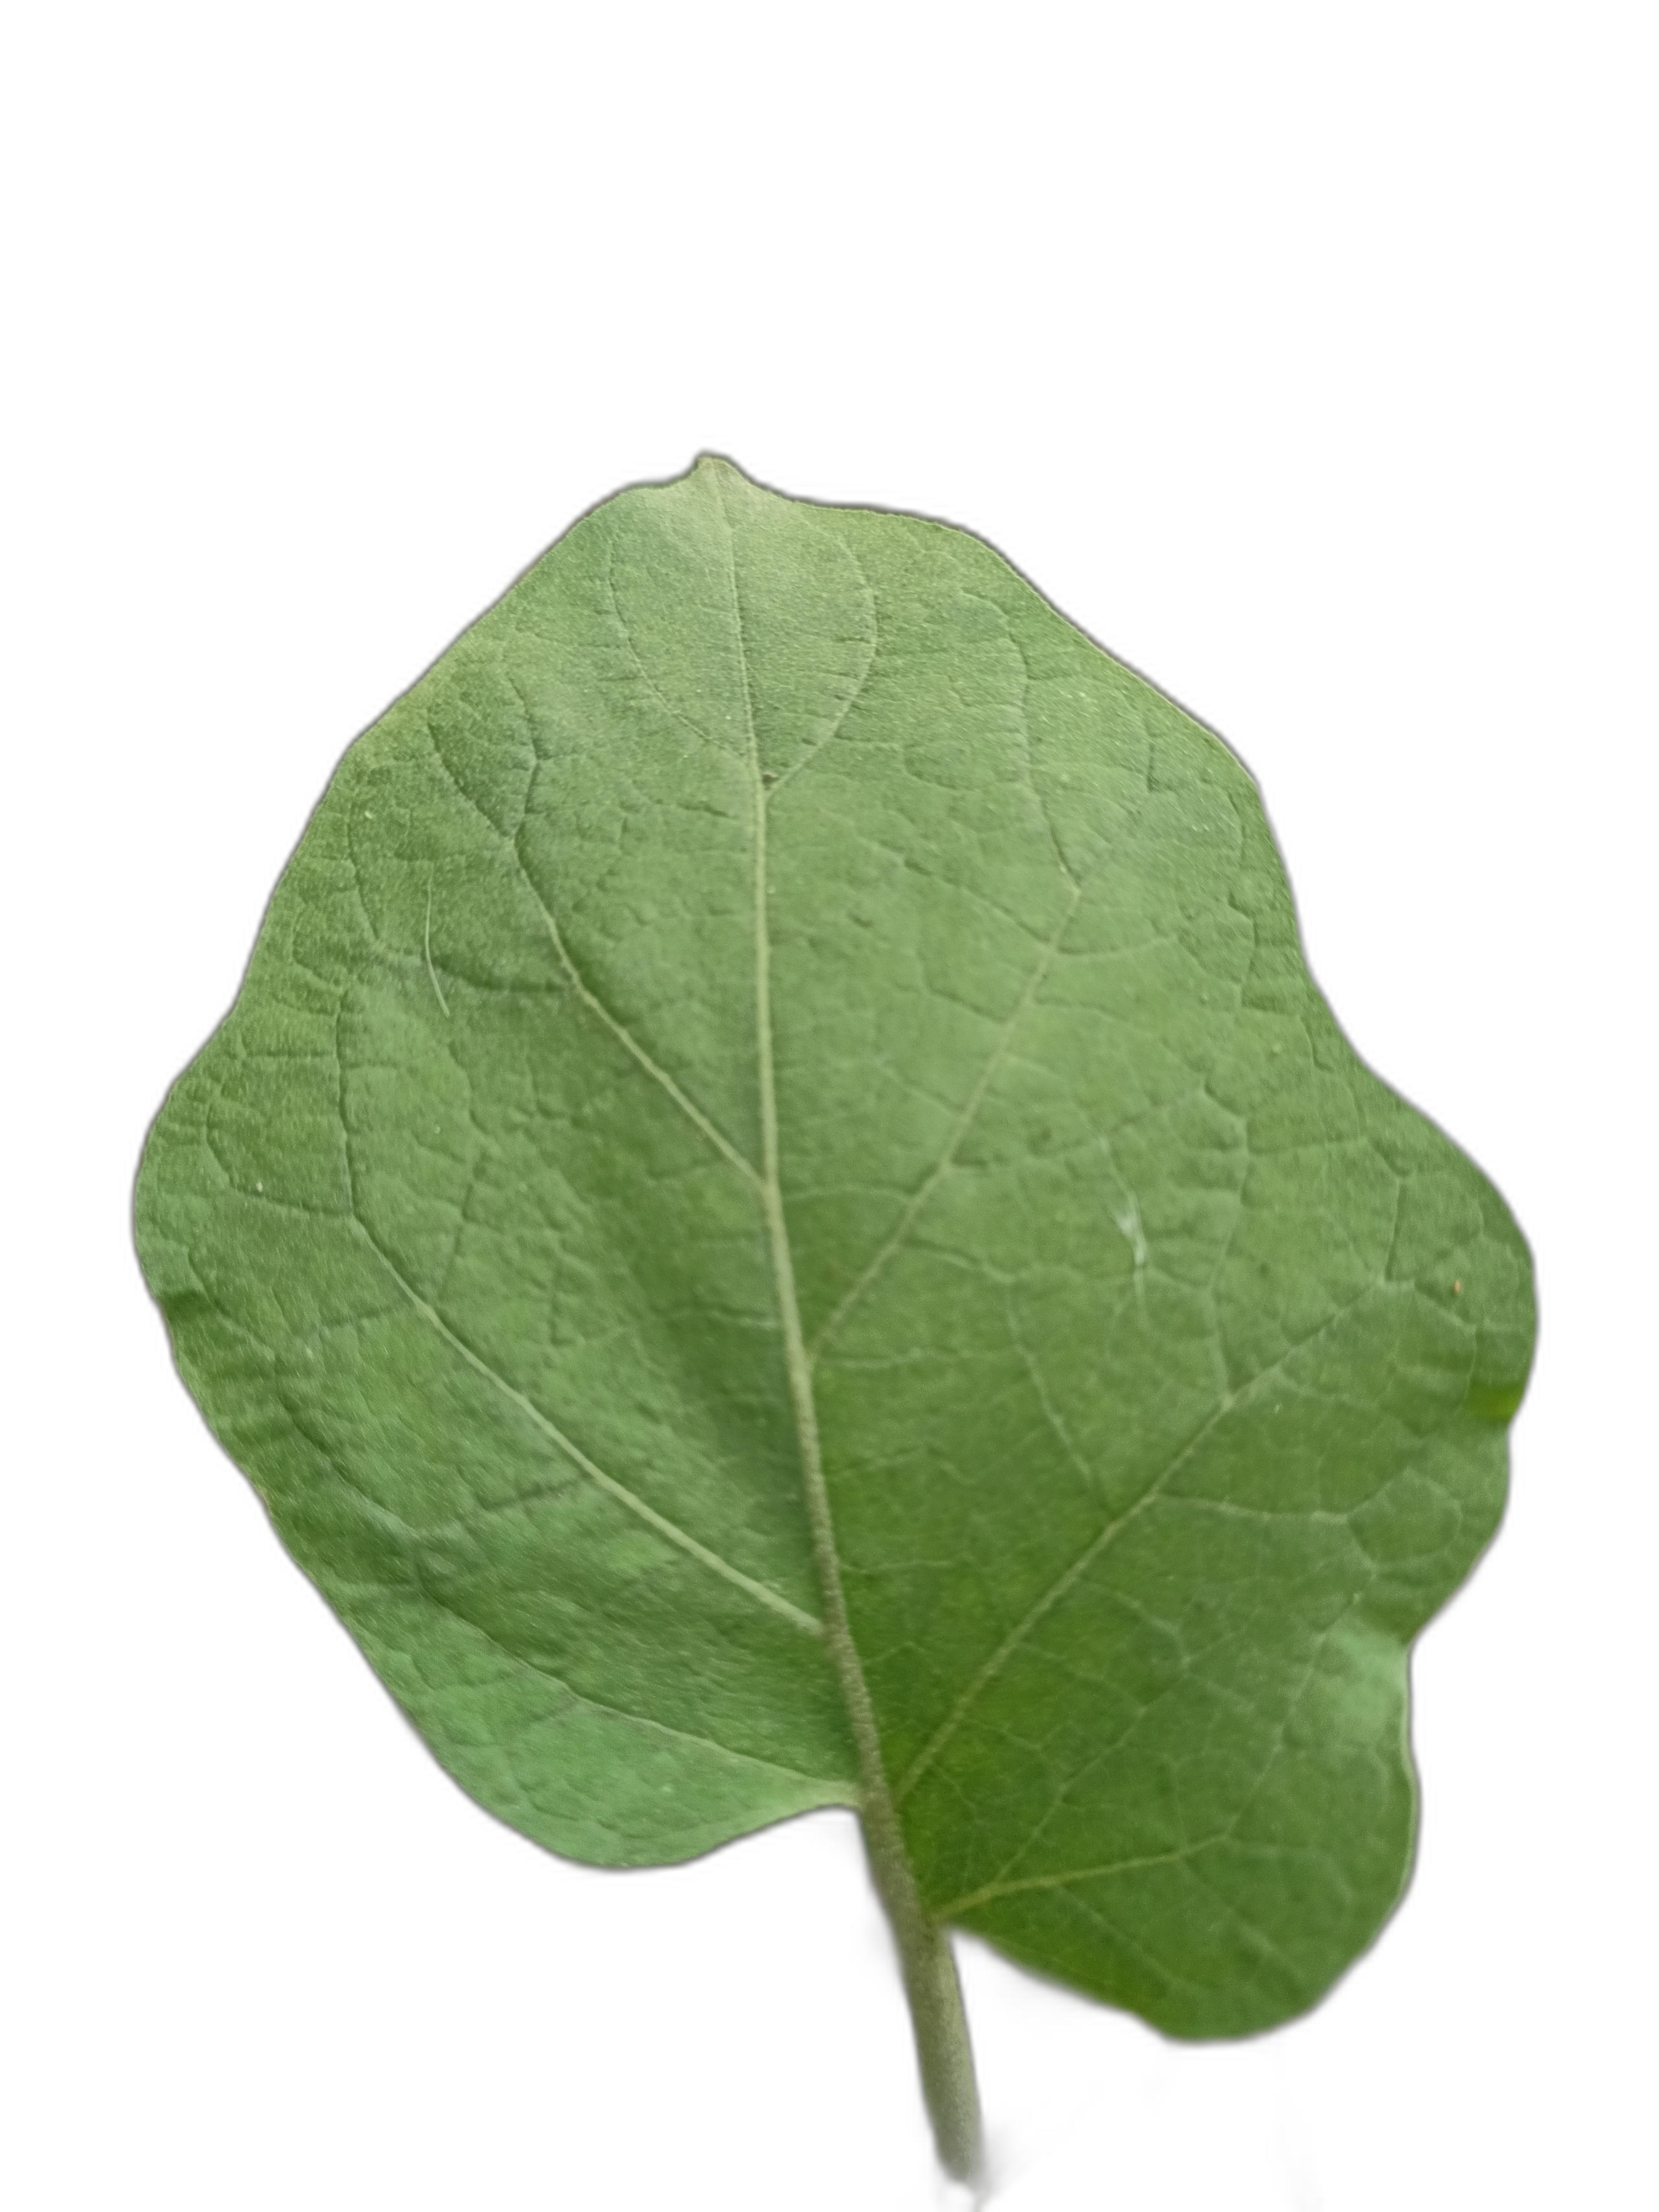
Label: Healthy Leaf